Ottorino Aloisio

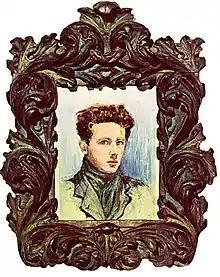
1922 self-portrait of Aloisio

Ottorino Aloisio (16 March 1902 – 24 January 1986) was an Italian architect. His work was part of the architecture event in the art competition at the 1928 Summer Olympics.